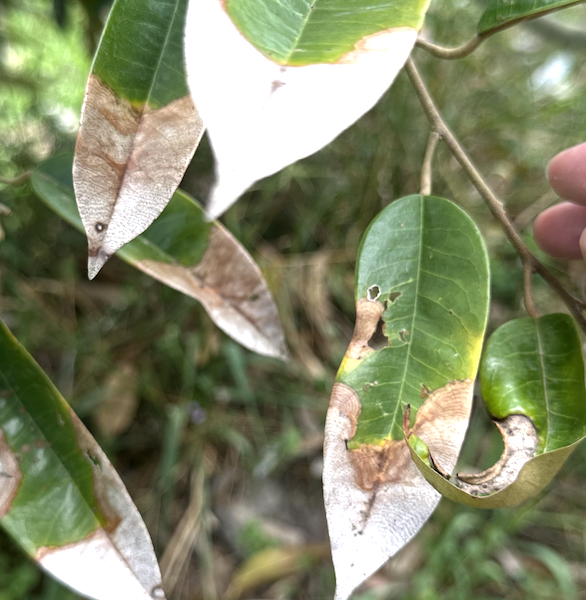
Label: anthracnose_disease